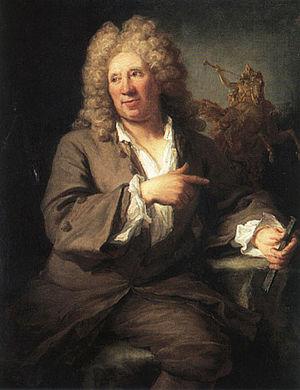
Gilles Allou, né en 1670 à Paris et mort le 2 février 1751 à Paris, est un artiste-peintre français.
Antoine Coysevox né à Lyon le 29 septembre 1640, et mort à Paris le 10 octobre 1720, est un sculpteur français.